Watusi (film)

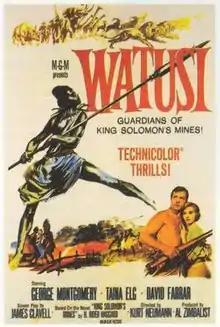
Original film poster

Watusi (also known as King Solomon's Mines 2) is a 1959 American adventure film, It is the sequel to the 1950 film "King Solomon's Mines". The film was directed by Kurt Neumann and starring George Montgomery, Taina Elg, David Farrar and Rex Ingram. It was produced by Al Zimbalist and Donald Zimbalist. The screenplay was by James Clavell loosely based on the 1885 novel "King Solomon's Mines" by H. Rider Haggard.